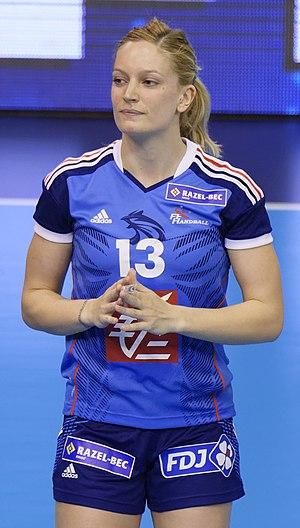
Rencontre entre la France et le Danemark lors de la Golden League 2015. A Dijon, le 19 mars 2015.
Manon Houette, née le 2 juillet 1992 au Mans, est une handballeuse internationale française, vice-championne olympique en 2016. Elle joue depuis 2013 avec l'équipe de France avec laquelle elle devient championne du monde en 2017. Elle fait partie du groupe France sacré champion d'Europe lors de l'Euro organisé en 2018.